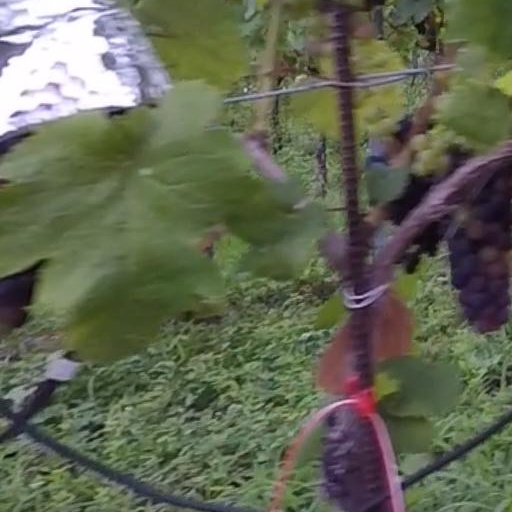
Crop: grape